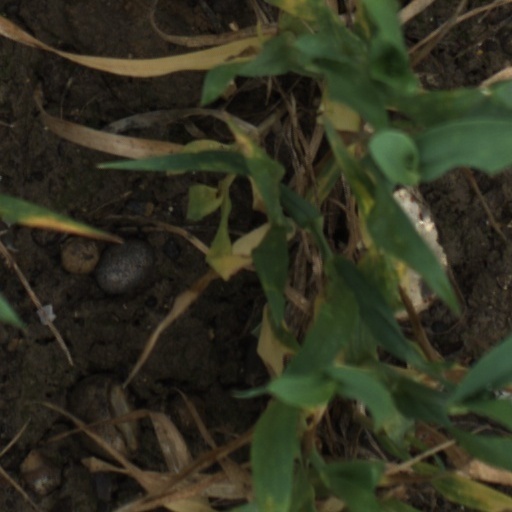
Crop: wheat